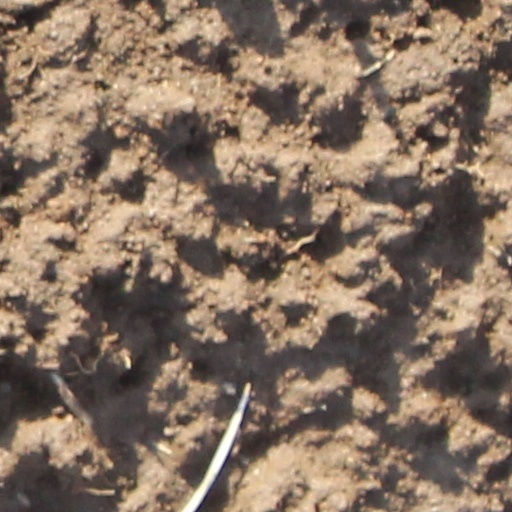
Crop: wheat